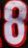
Number: 8